Paul Clemens (baseball)

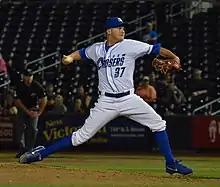
Clemens with the Omaha Storm Chasers in 2015

Paul Arthur Clemens (born February 14, 1988) is an American former professional baseball pitcher. He played in Major League Baseball (MLB) for the Houston Astros, Miami Marlins, and San Diego Padres.